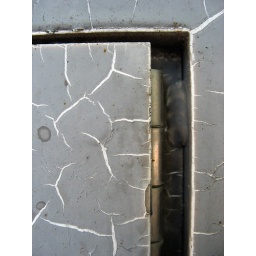
some electric box thing on the sidewalk in binghamton. i like the cracked paint.